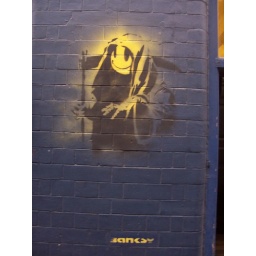
Love the yellow glow against the blue wall of this classic Banksy, makes it other worldly